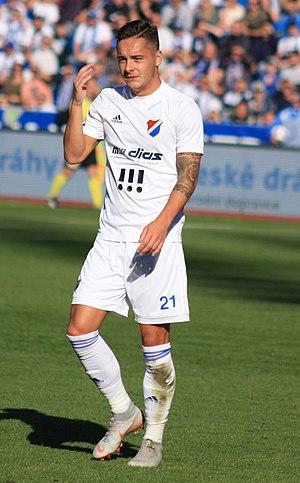
Daniel Holzer, né le 18 août 1995 à Ostrava en Tchéquie, est un footballeur tchèque qui évolue au poste de latéral gauche au Baník Ostrava.